Marchantia polymorpha

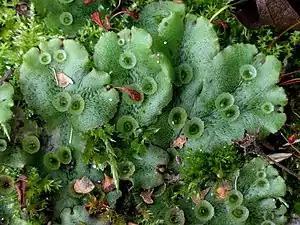
Thallus of "Marchantia polymorpha" subsp. "ruderalis" showing dichotomous branching and gemma cups

It is a thallose liverwort which forms a rosette of flattened thalli with forked branches. The thalli grow up to 10cm long with a width of up to 2cm. It is usually green in colour but older plants can become brown or purplish. The upper surface has a pattern of polygonal markings. The underside is covered by many root-like rhizoids which attach the plant to the soil. The complex oil bodies in "Marchantia polymorpha", as in all Marchantiopsida species, are restricted to specialized cells where they occupy nearly the entire intracellular space.